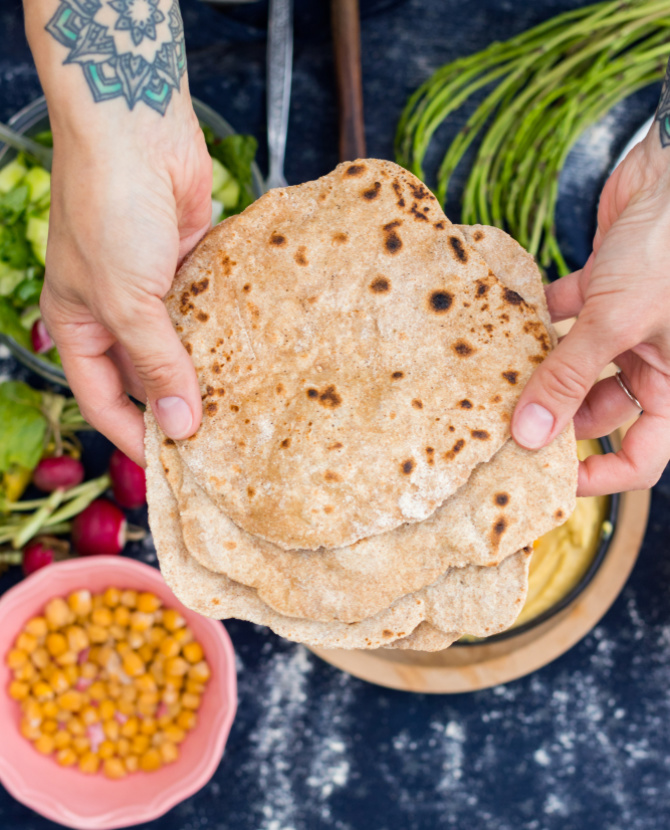
Dish: chapati